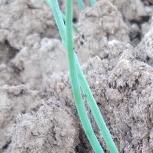
Crop: Onion
Condition: healthy-leaf